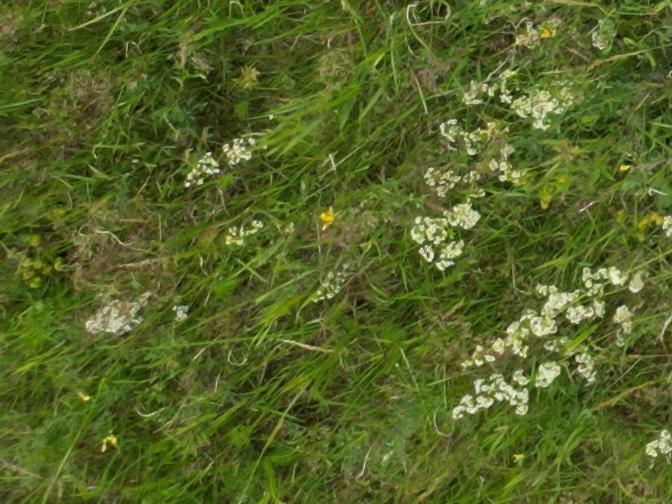
Flowers visible: yarrow flowers, yarrow flowers, yarrow flowers